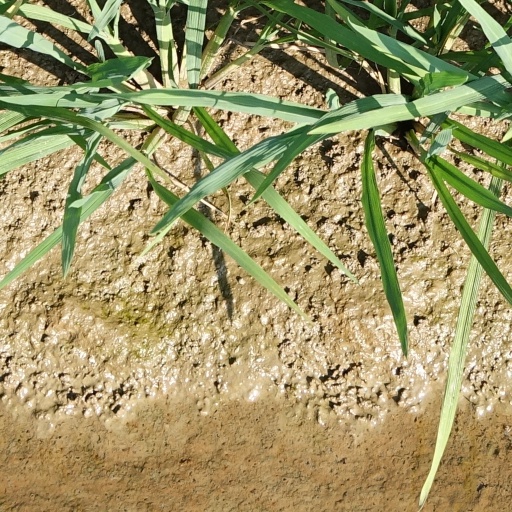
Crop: rice